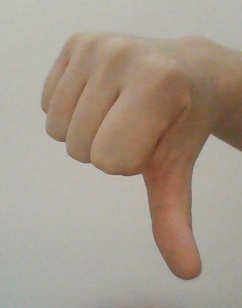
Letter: waw